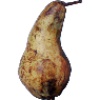
Label: Pear Abate 1